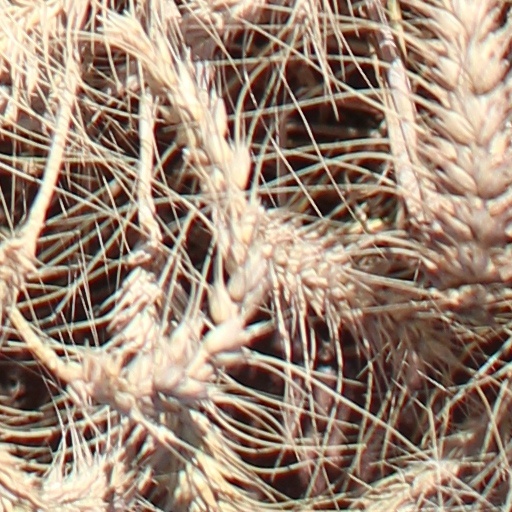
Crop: wheat